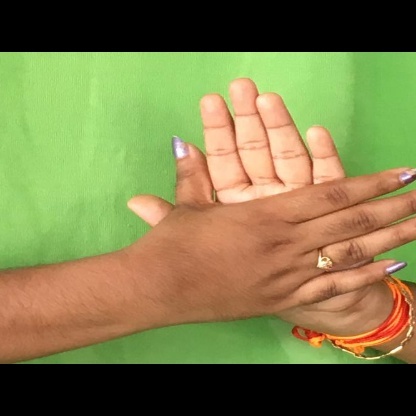
Mudra: Chakra